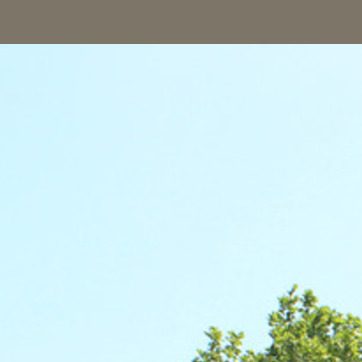
Material: sky